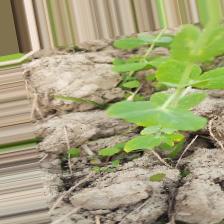
Label: Ascochyta blight